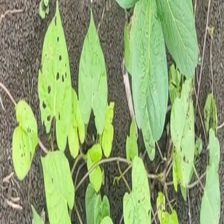
Weed species: Obscure_morning _glory(Ipomoea obscura)